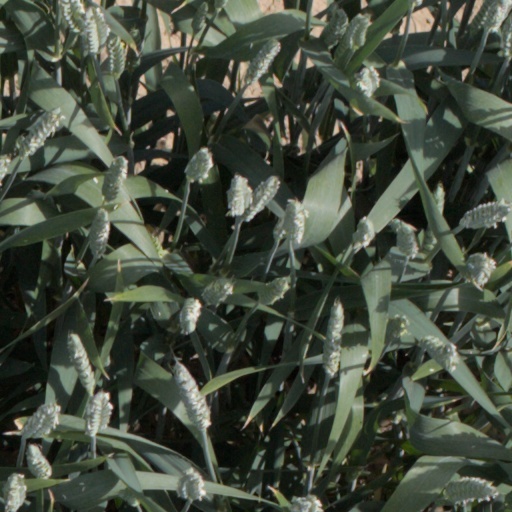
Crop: wheat